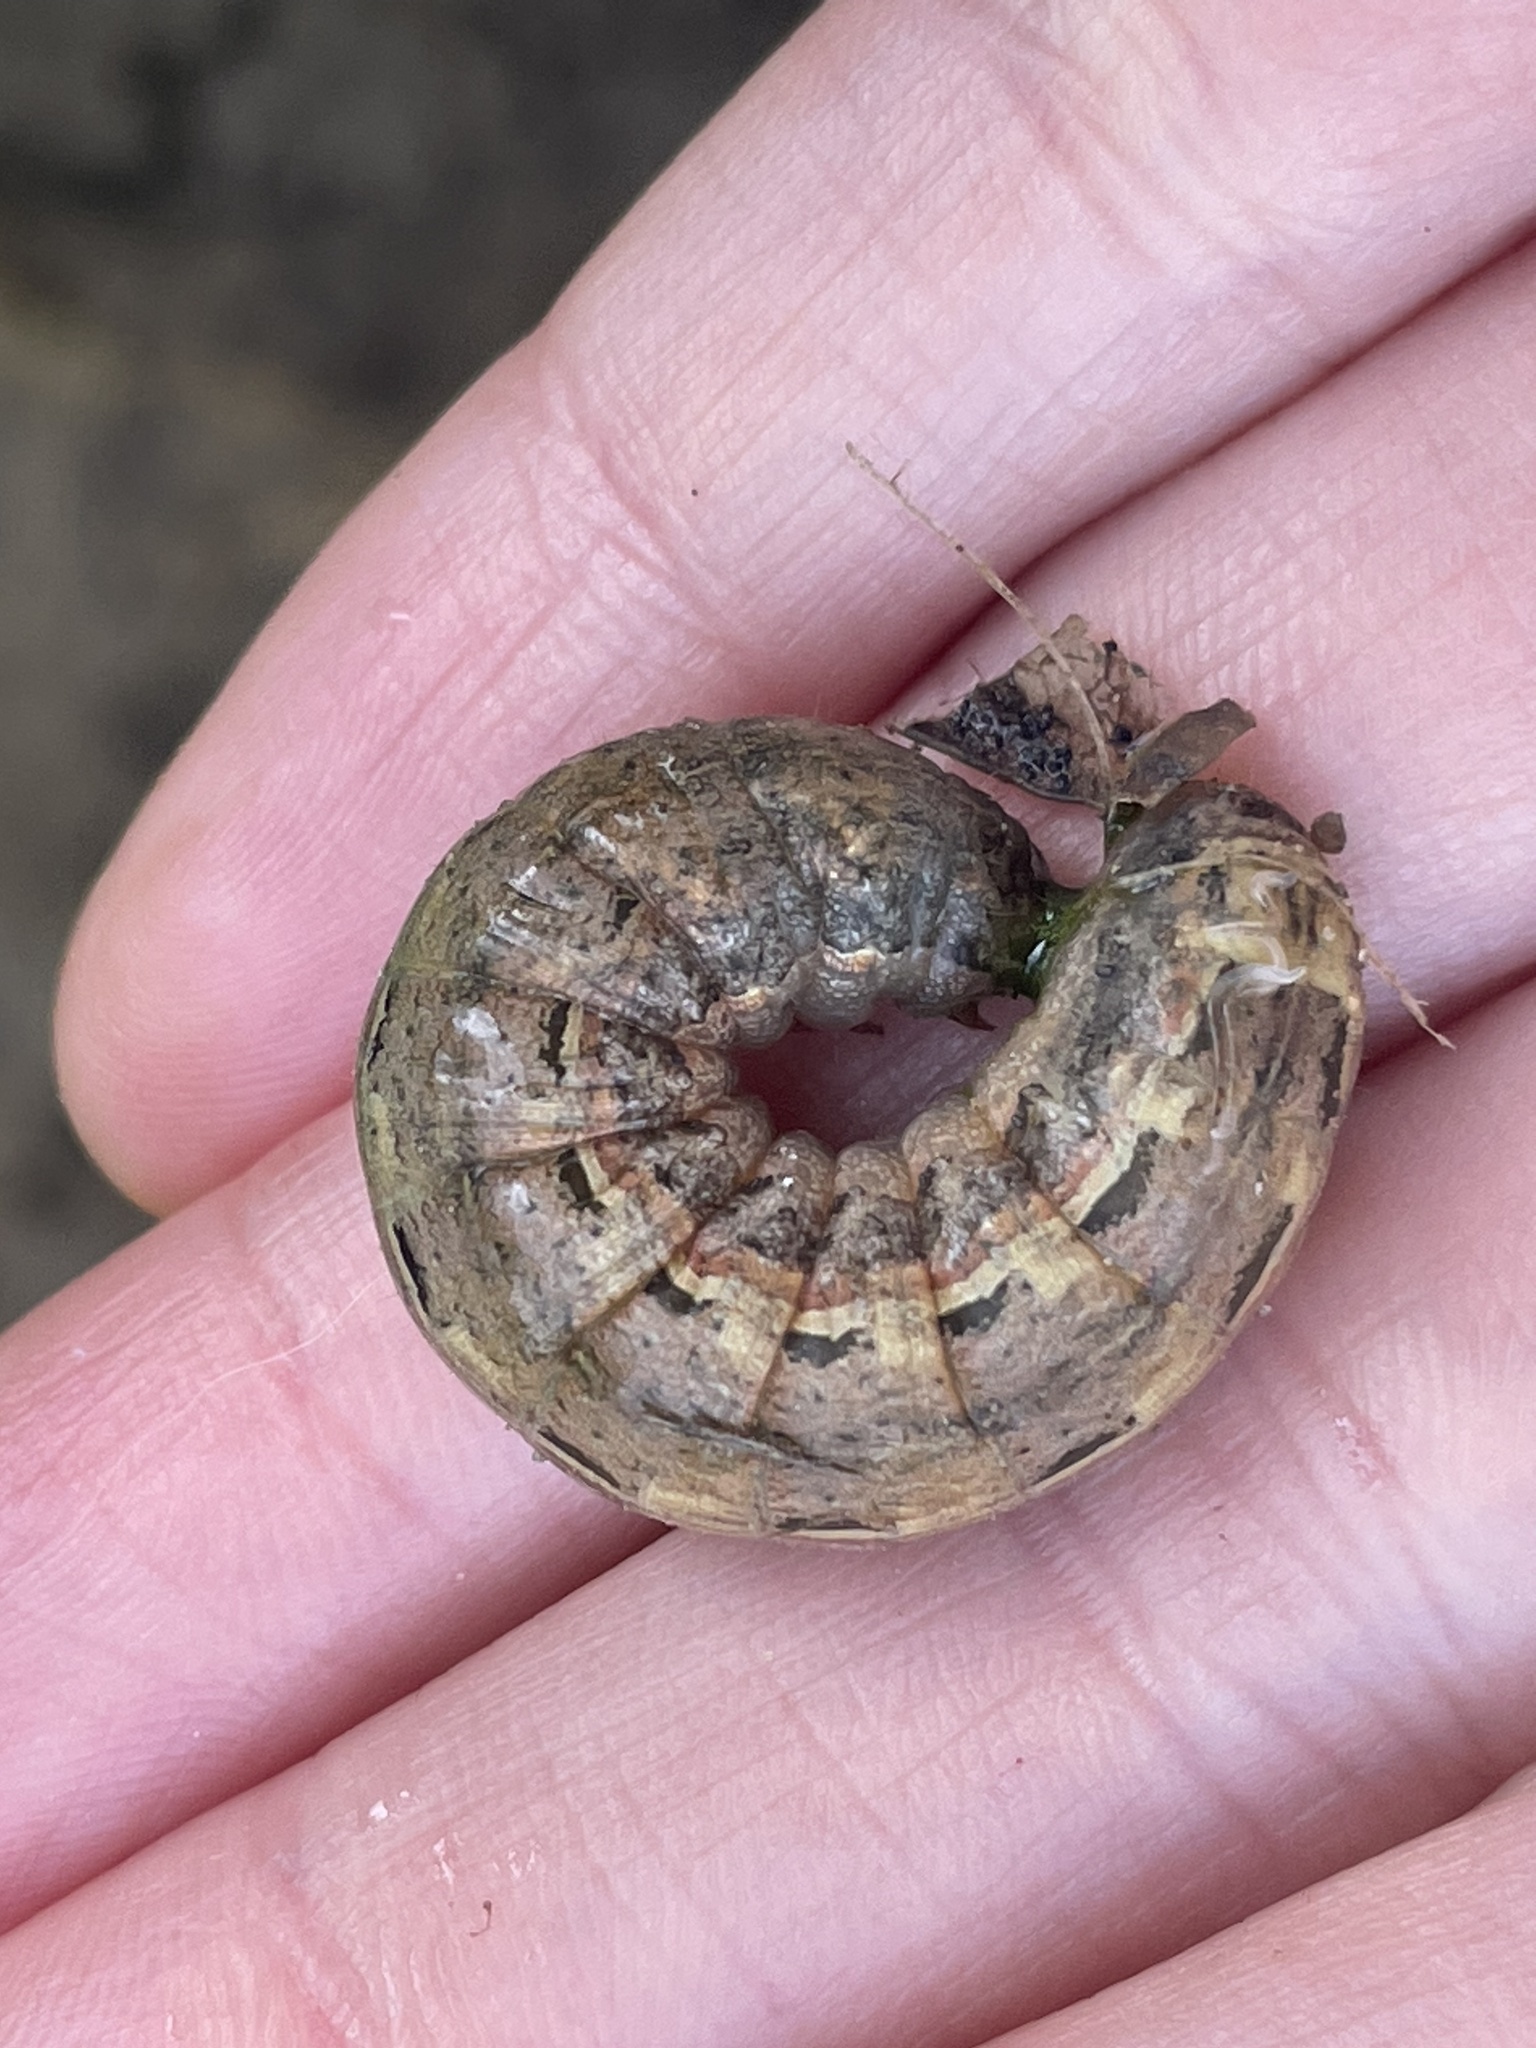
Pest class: cutworms